Caylus vase

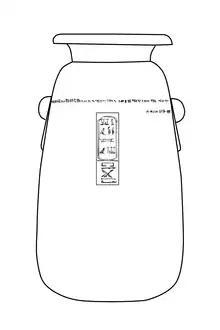
Precise proportions and inscriptions of the Caylus vase (frontal view). Height 29.2 cm, diameter 16 cm.

The early attempts at deciphering Old Persian cuneiform were made by Münter and Grotefend by guesswork only, using Achaemenid cuneiform inscriptions found in Persepolis. In 1802, Friedrich Münter realized that recurring groups of characters must be the word for "king" (now known to be pronounced "xšāyaθiya"). Georg Friedrich Grotefend extended this work by realizing a king's name is often followed by "great king, king of kings" and the name of the king's father. This, related to the known chronology of the Achaemenid and the relative sizes of each royal names, allowed Grotefend to figure out the cuneiform characters that are part of Darius, Darius's father Hystaspes, and Darius's son Xerxes. Grotefend's contribution to Old Persian is unique in that he did not have comparisons between Old Persian and known languages, as opposed to the decipherment of Egyptian hieroglyphs and the Rosetta Stone. All his decipherments were done by comparing the texts with known history.